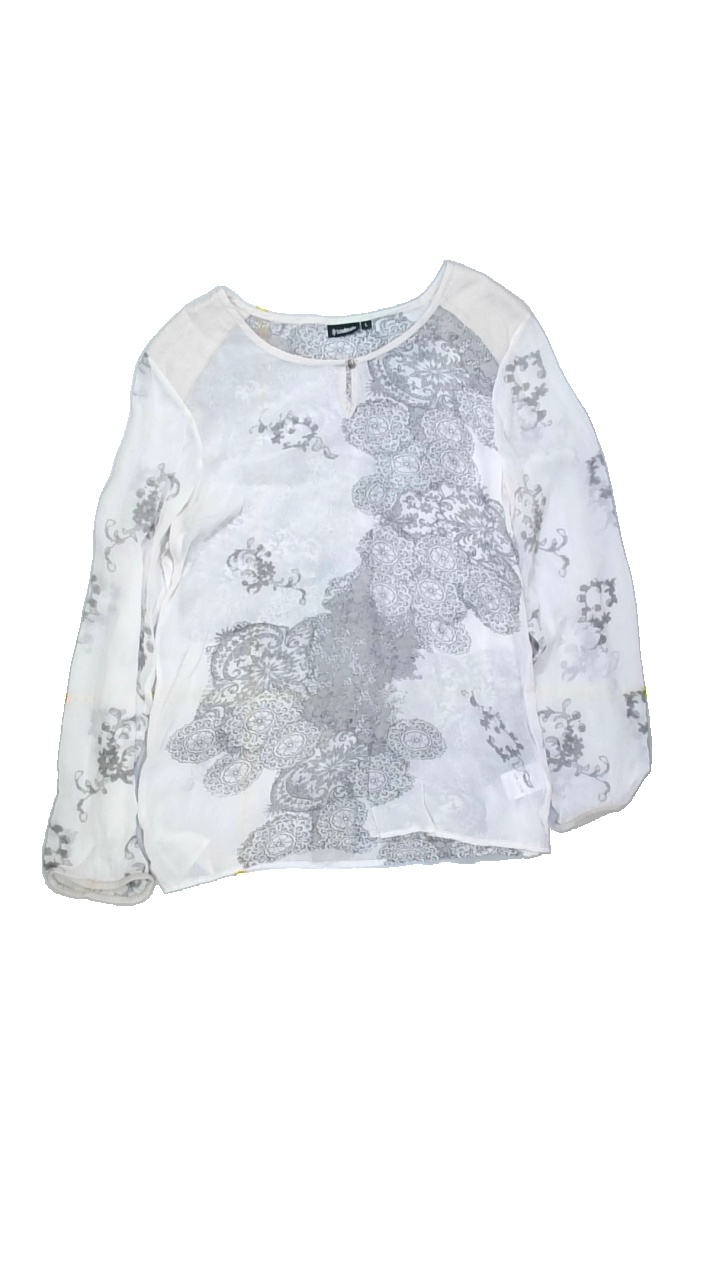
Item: Blouse (Ladies)
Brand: Soulmate
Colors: Grey, White
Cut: Regular
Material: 100% Visc
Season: All
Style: No trend
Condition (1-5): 3
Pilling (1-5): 5
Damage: Several damages
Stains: Yes
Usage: Recycle
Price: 100-150